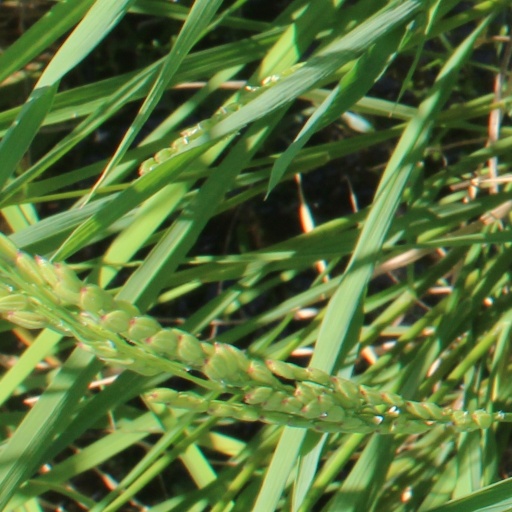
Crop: rice